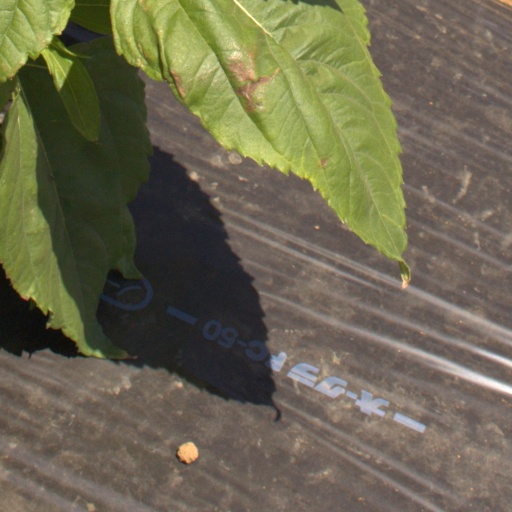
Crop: Jerusalem artichoke